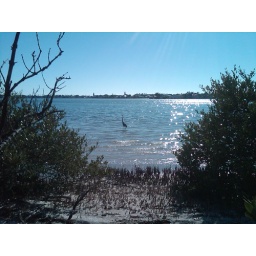
A set of mangrove trees frame the bird in water for a picture.